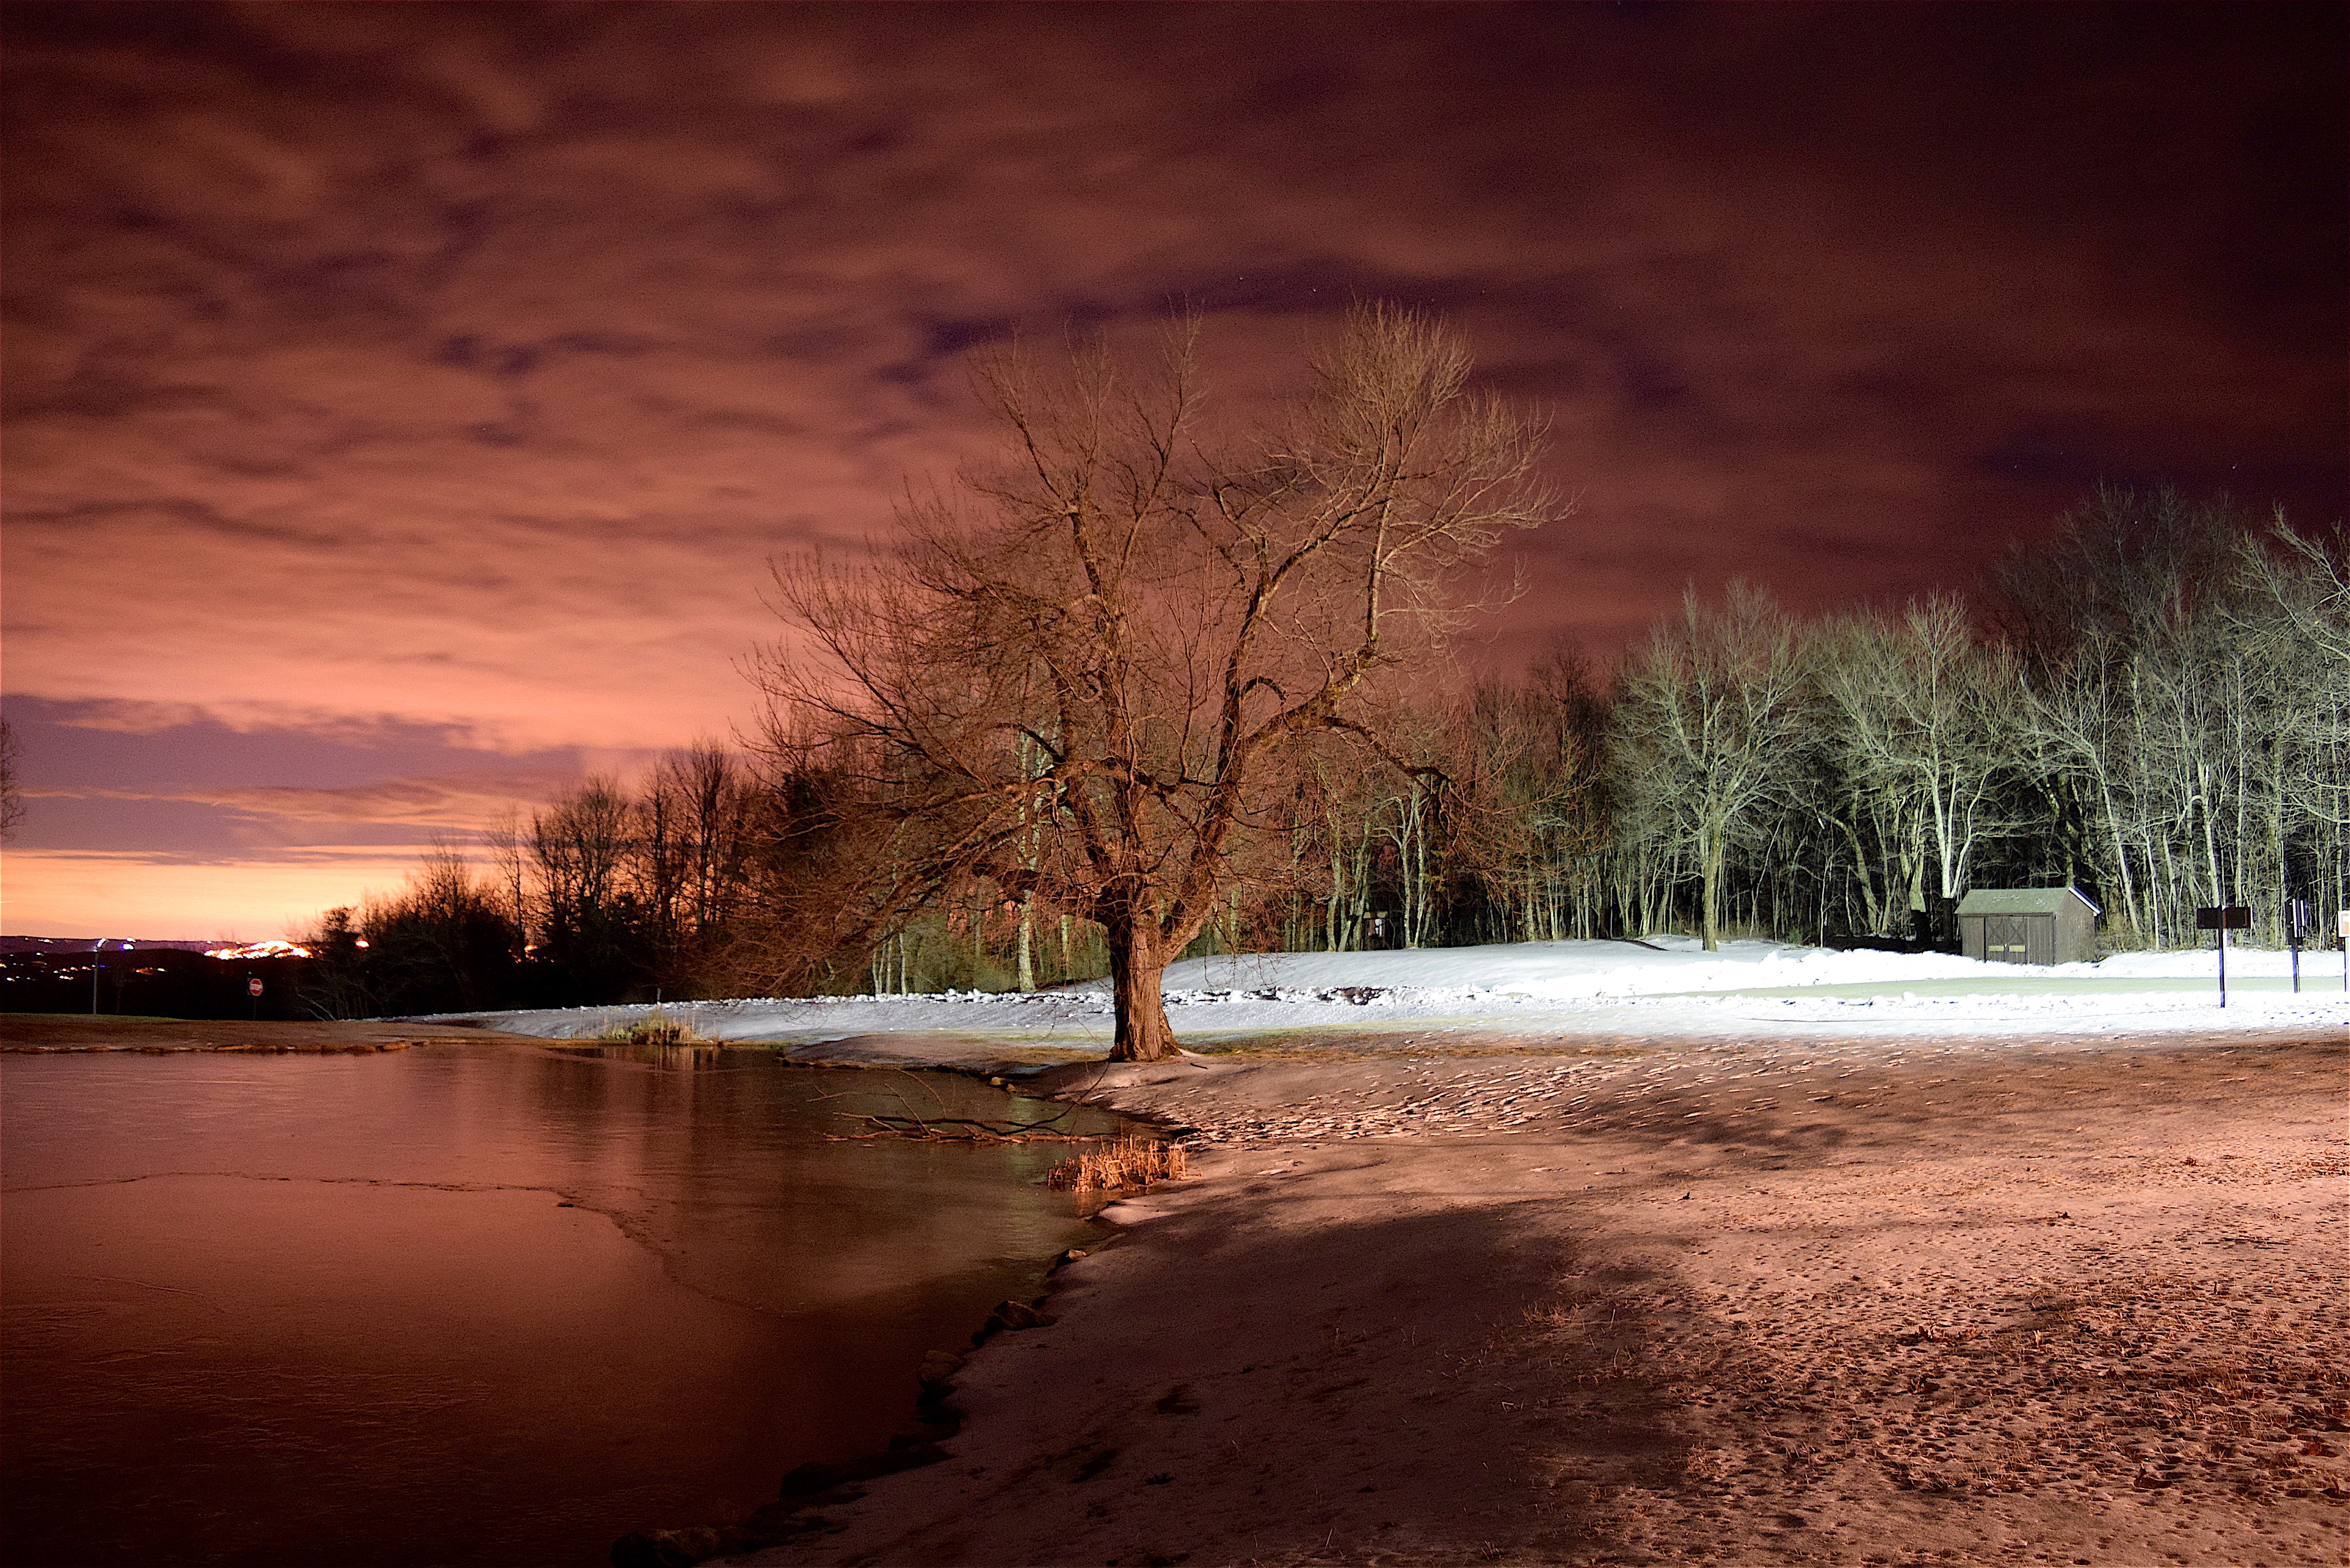
landscape, tree, water, nature, outdoor, snow, cold, winter, light, cloud, plant, sky, sun, sunrise, sunset, night, sunlight, morning, lake, dawn, recreation, dusk, ice, evening, twilight, rural, reflection, red, color, autumn, park, weather, darkness, frozen, colorful, season, weird, eerie, rural area, new jersey, atmospheric phenomenon, woody plant, high point state park